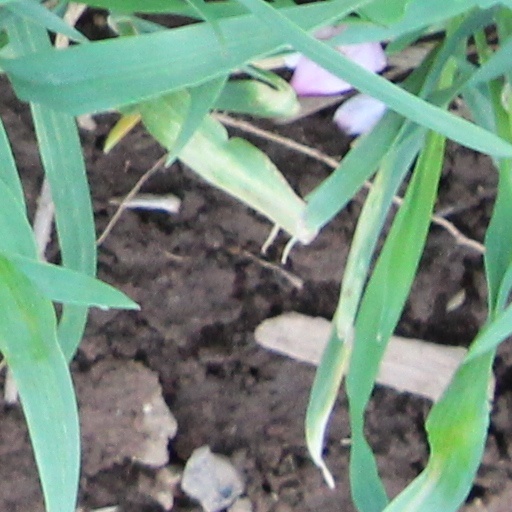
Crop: wheat